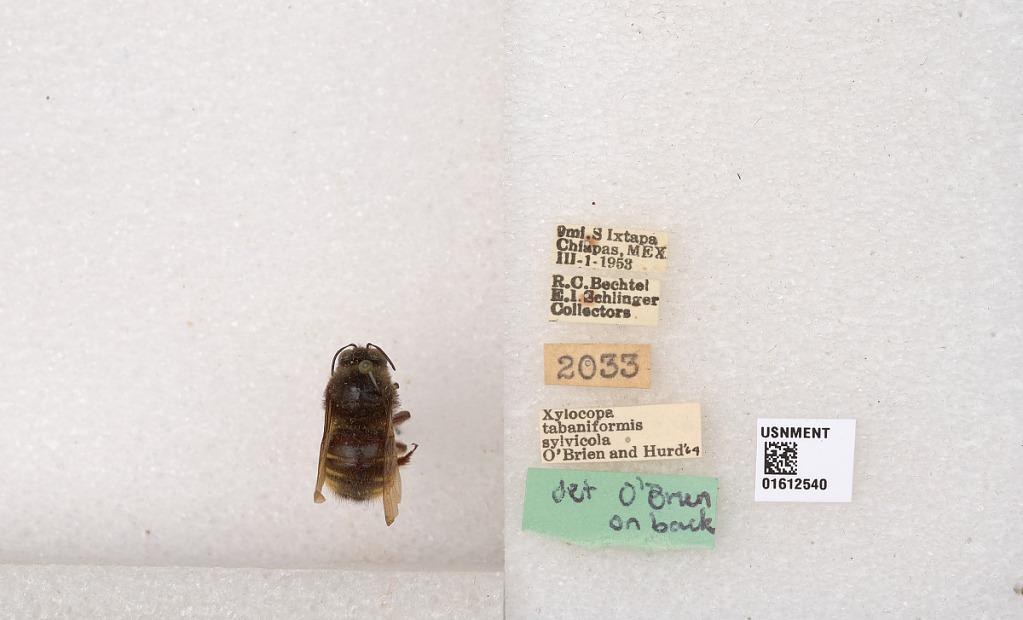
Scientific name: Xylocopa
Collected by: R. Bechtel & E. Schlinger
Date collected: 1953-3-1
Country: Mexico
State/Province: Chiapas
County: Ixtapa
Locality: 9 mi. S Ixtapa
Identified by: O'Brien